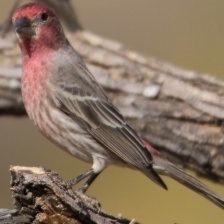
Species: HOUSE FINCH
Scientific name: HAEMORHOUS MEXICANUS
ImageNet parent category: house_finch